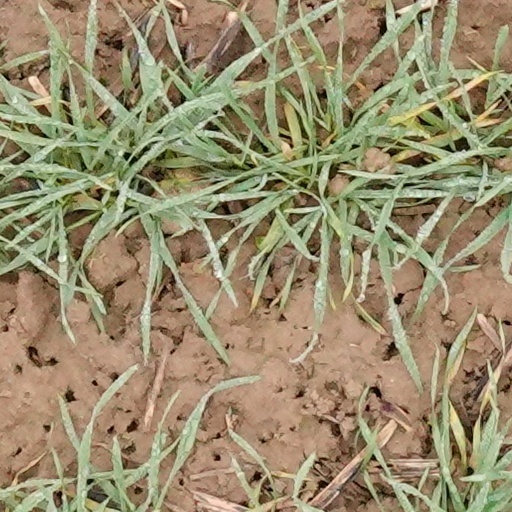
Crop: wheat